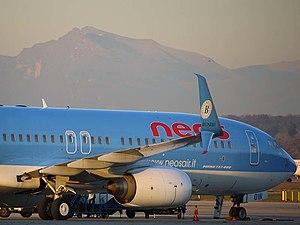
Neos S.p.A. est une compagnie aérienne italienne.